Dong (film)

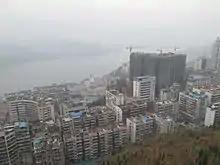
Overlook of Fengjie city in Chongqing China.

Jia Zhangke was invited by his friend, painter Liu Xiaodong at first to visit the Three Gorges Region located in South-east of China together, planning to film a documentary for the progress of his new painting series that mainly focuses on the demolition workers in that area and then towards Bangkok to paint female bar workers.